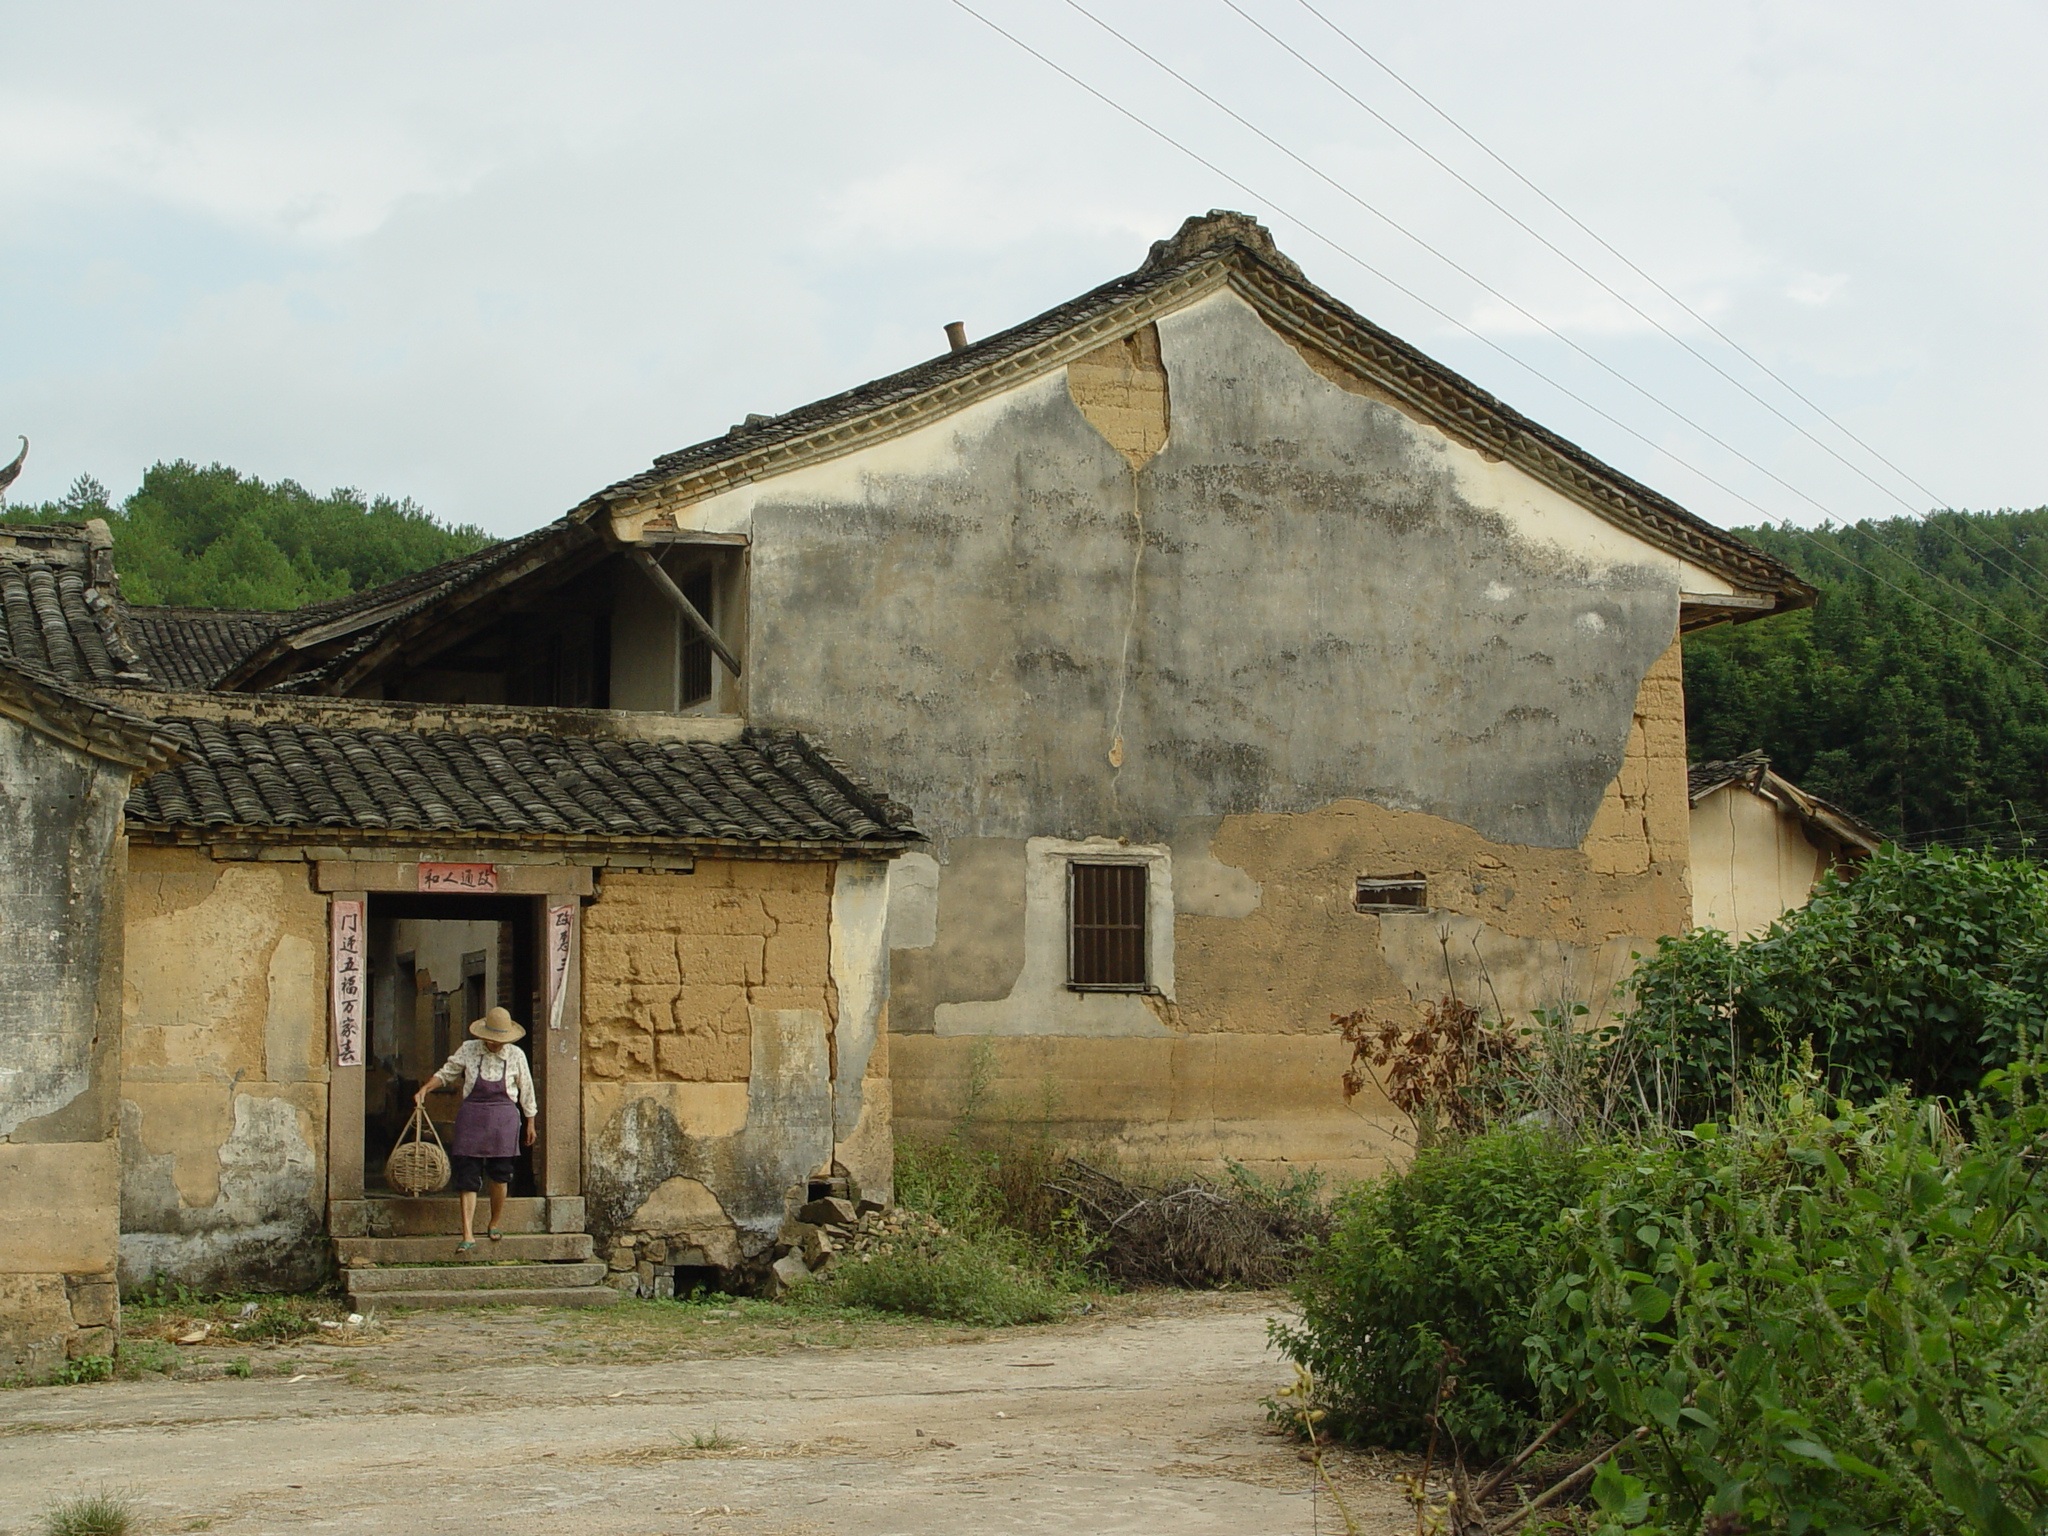
farm, house, building, home, village, shack, cottage, property, chapel, ruins, farmhouse, estate, rural area, longyan, shanghang, kodo deposit